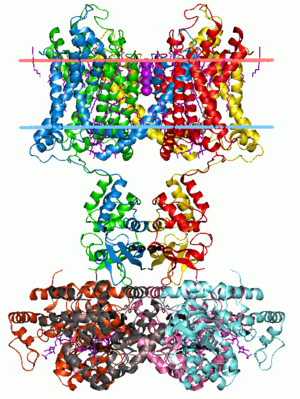
Kaliumkanal
En skematisk fremstilling af en spændingsafhængig kaliumkanals struktur
En kaliumkanal er den mest udbredte type ionkanal, den findes i stort alle slags levende organismer. Kaliumkanaler danner kaliumselektive porer som gennemhuller cellemembraner. De findes i mange celletyper og kontrollerer et stort antal forskellige funktioner.